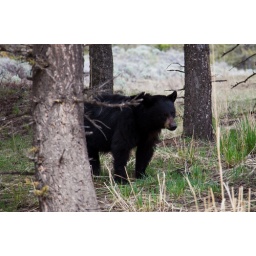
A black bear in Yellowstone National Park eating grass